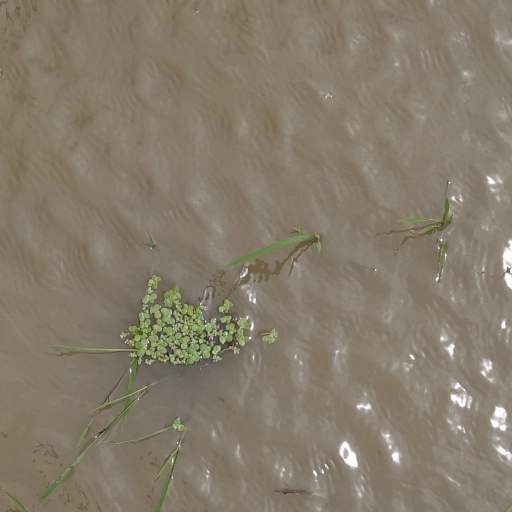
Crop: rice